Marian College (Dublin)

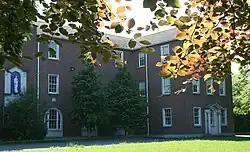

Marian College is a Marist Catholic secondary school in Ballsbridge, Dublin, Ireland that was established in 1954.